Fireside chats

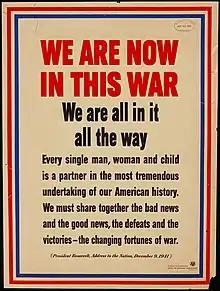
Poster quoting Roosevelt's fireside chat of December 9, 1941

Roosevelt believed that his administration's success depended upon a favorable dialogue with the electorate, possible only through methods of mass communication, and that it would allow him to take the initiative. The use of radio for direct appeals was perhaps the most important of Roosevelt's innovations in political communication. Roosevelt's opponents had control of most newspapers in the 1930s and press reports were under their control and involved their editorial commentary. Historian Betty Houchin Winfield says, "He and his advisers worried that newspapers' biases would affect the news columns and rightly so." Historian Douglas B. Craig says that Roosevelt "offered voters a chance to receive information unadulterated by newspaper proprietors' bias" through the new medium of radio.